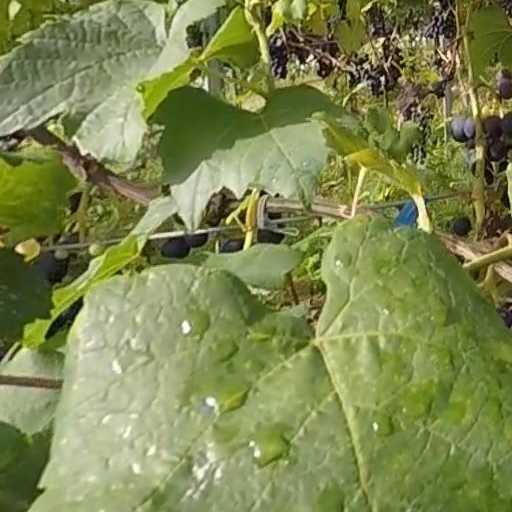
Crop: grape